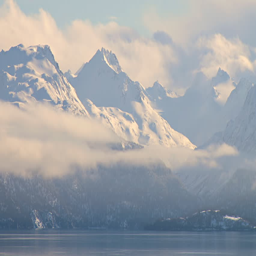
time lapse clouds glowing over mountain range as seen from the bluff in a city